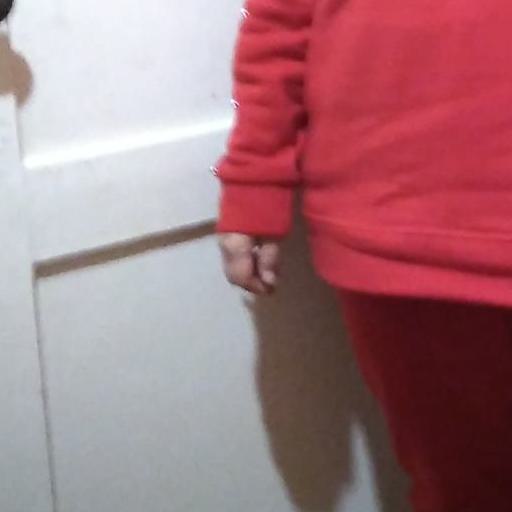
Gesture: no_gesture